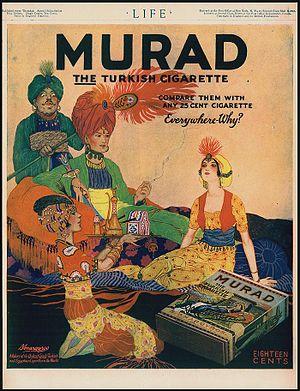
Rea Irvin était un artiste et graphiste américain. Bien que jamais reconnu officiellement en tant que tel, il a été le premier éditeur d'art du magazine The New Yorker.
Le tabac oriental, tabac d'orient ou tabac turc, est une variété de tabac. Elle est notamment reconnue pour ses arômes plus prononcés que les autres variétés de tabac. Il s’agit d’une variété à petites feuilles, séchées au soleil. Historiquement, il était cultivé en Thrace et en Macédoine ; sa culture s'étend maintenant de la Grèce aux côtes turques de la mer Noire, en incluant la Bulgarie et la Macédoine du Nord. Le tabac oriental est également cultivé en Égypte et en Afrique du Sud.
L'Art déco est un mouvement artistique né dans les années 1910, principalement au lendemain de la Première Guerre mondiale et qui prit son plein épanouissement au cours des années 1920 avant de décliner lentement à partir des années 1930, pour prendre fin avec la Seconde Guerre mondiale. C'est le premier mouvement d'architecture-décoration de nature mondiale.